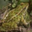
Label: frog